Kazi Nuruzzaman

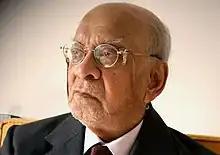

Kazi Nuruzzaman Bir Uttom (24 March 1925 – 6 May 2011) was a Bangladeshi war hero and secular nationalist, who served as one of the principal commanders of the Mukti Bahini during the Bangladesh Liberation War. He also rejected Bir Uttam award as a tribute to all the unknown, unrecognized martyrs of the war.